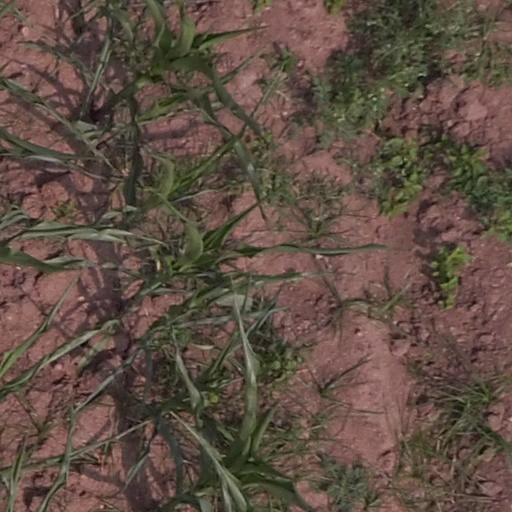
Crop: maize; corn